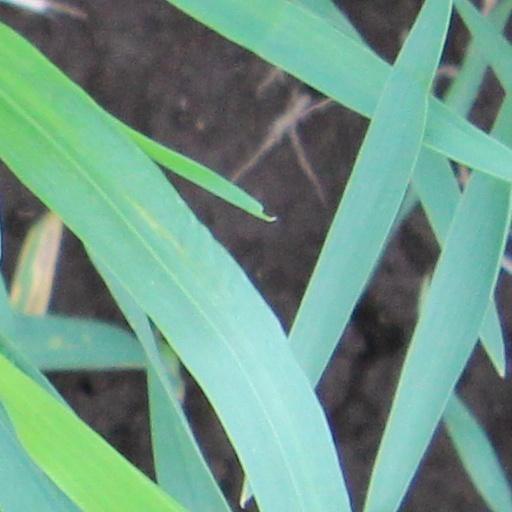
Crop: wheat